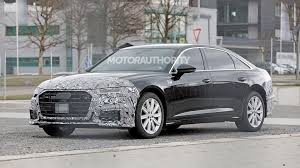
Label: noambulance